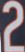
Number: 2